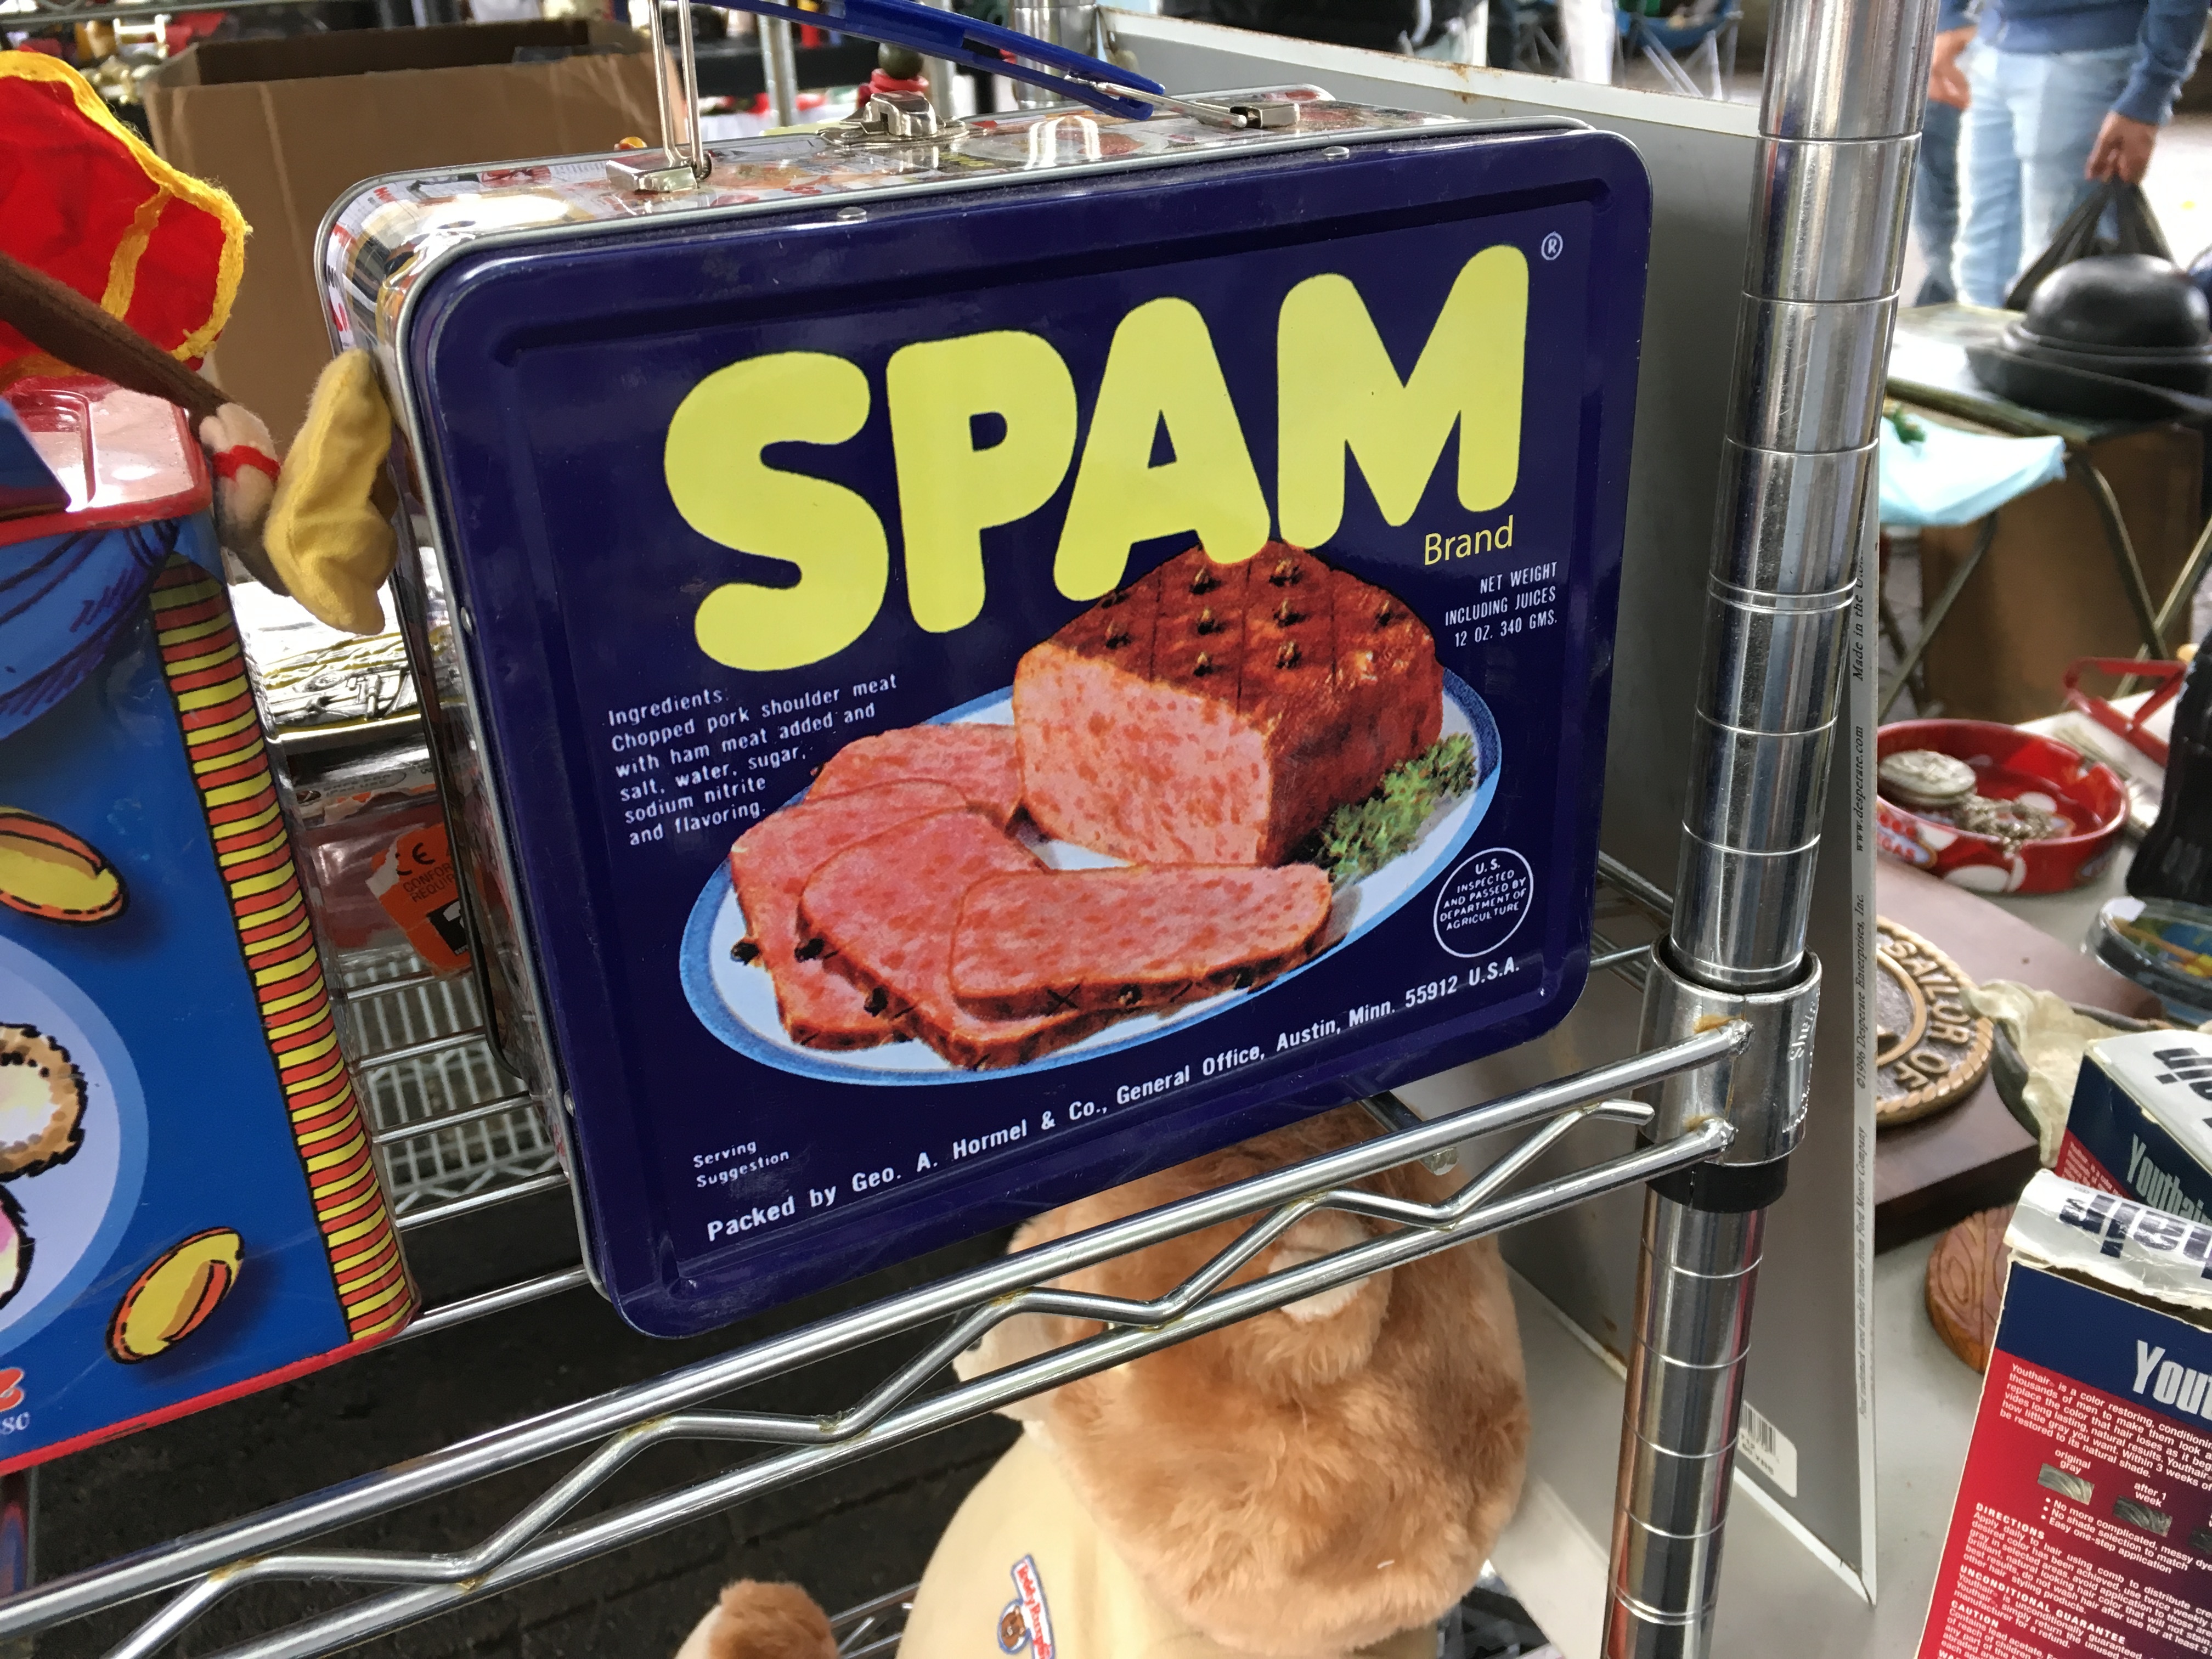
dish, meal, food, meat, lunch, grilling, sense